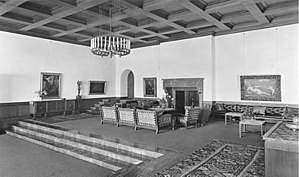
Angela Hitler / Liv
Den store sal på Berghof, hvor Angela førte hus for sin halvbror.
Angela Raubal Hammitsch, var datter af Adolf Hitlers far Alois Hitler og dennes anden kone, Franziska Matzelberger.